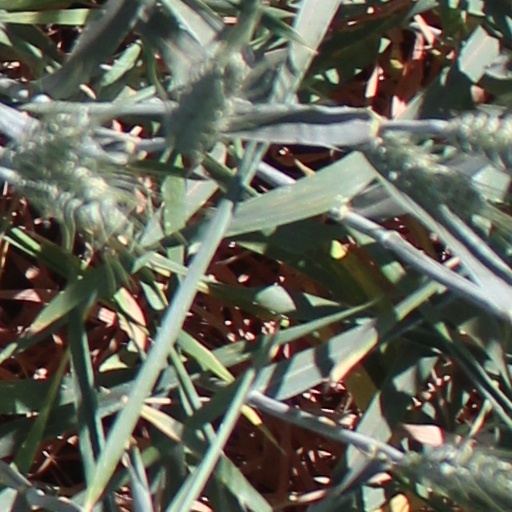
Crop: wheat